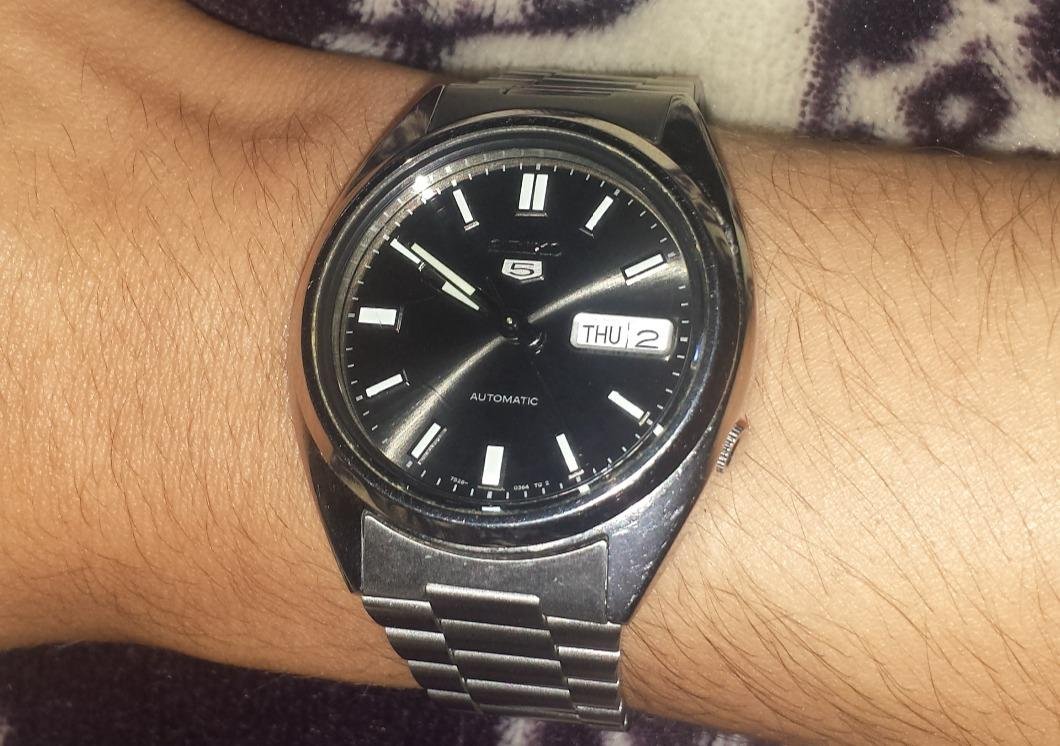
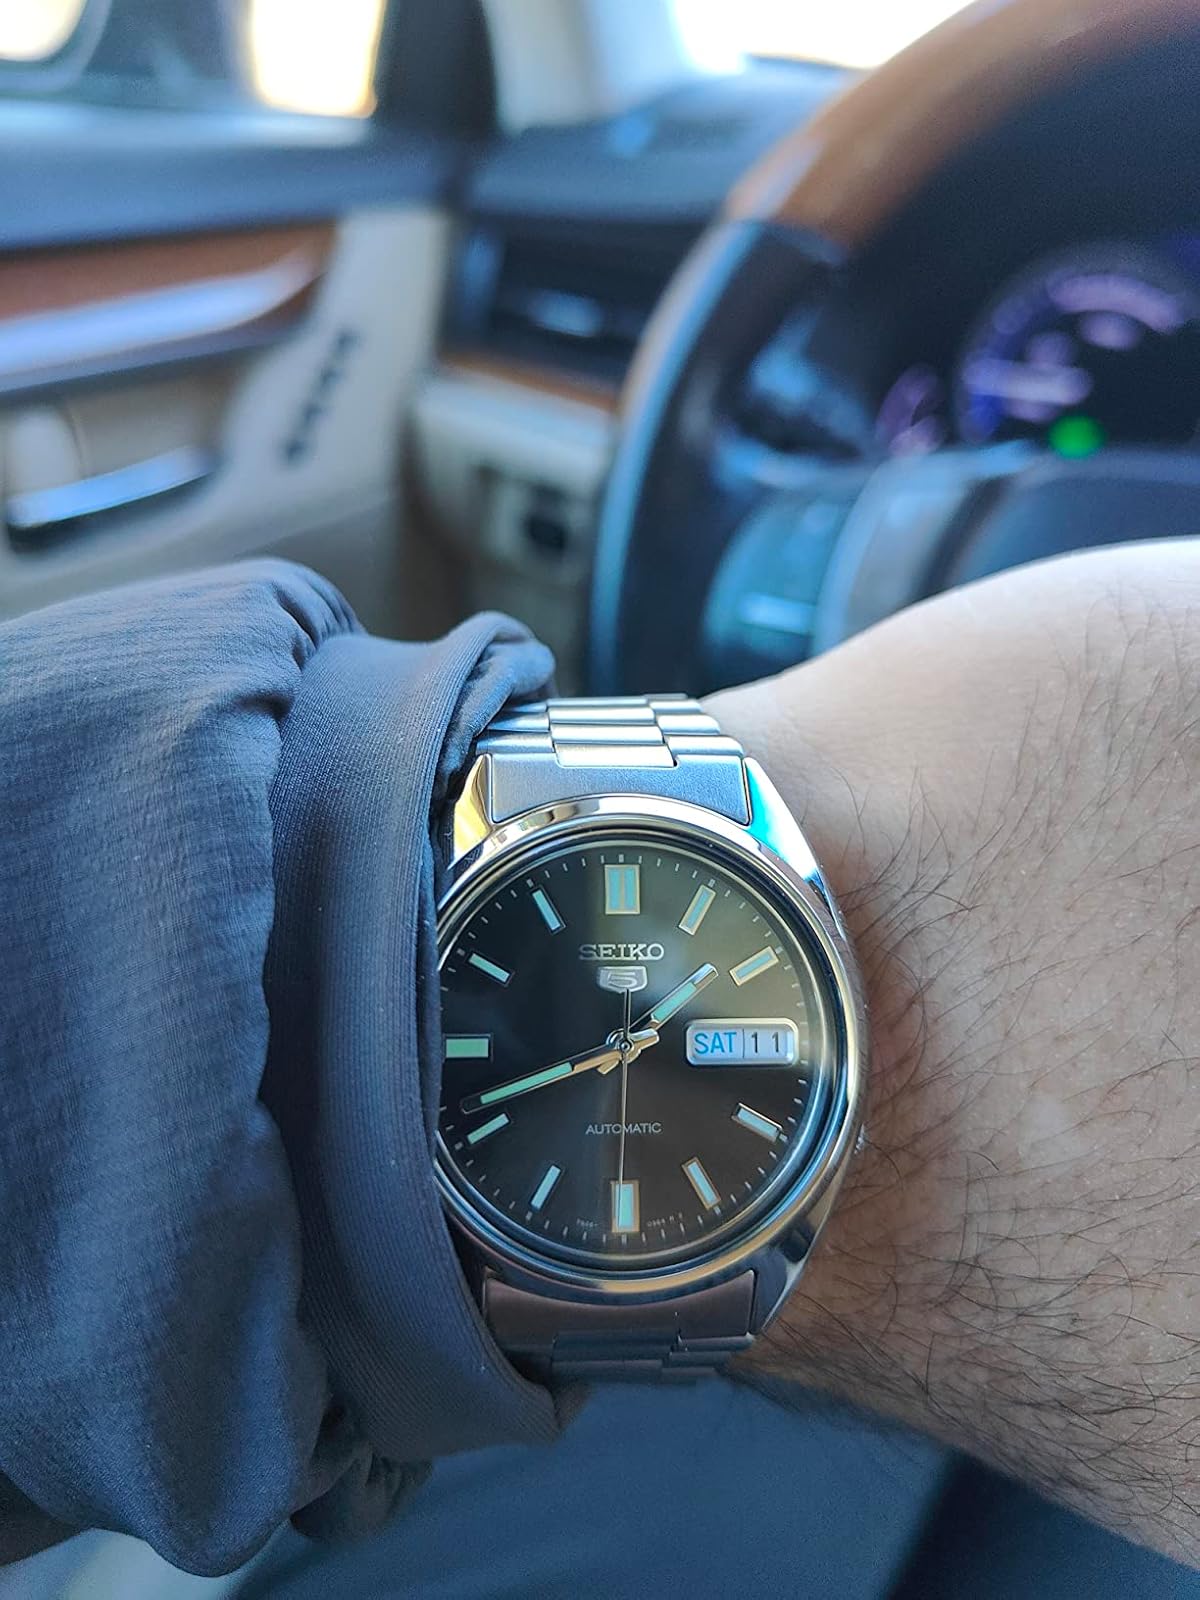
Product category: accessories_watch
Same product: yes